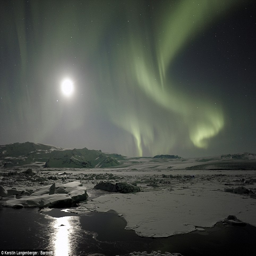
eerie : a green aurora appears over administrative division